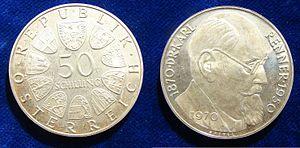
Karl Renner, né le 14 décembre 1870 à Untertannowitz et mort le 31 décembre 1950 à Vienne, était un homme d'État socialiste et juriste autrichien.